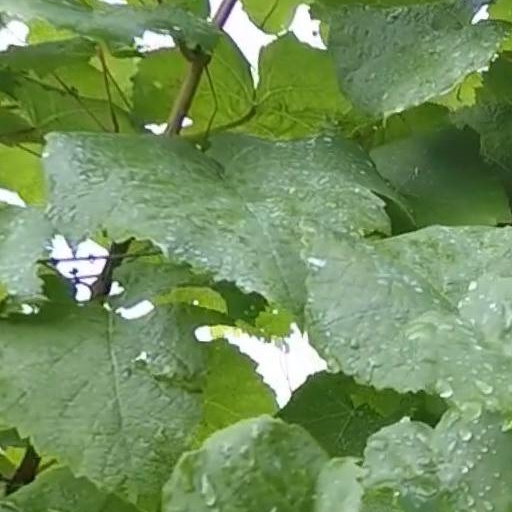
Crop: grape